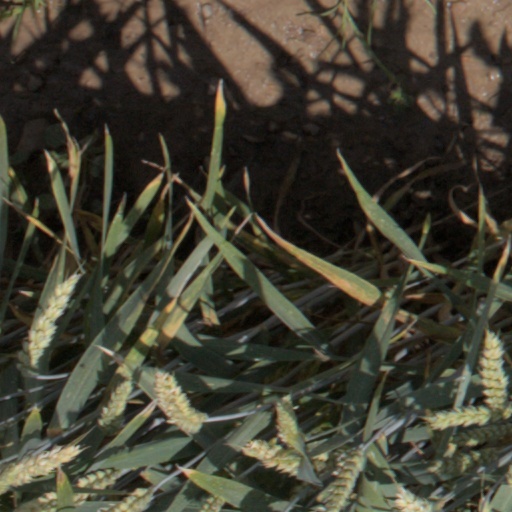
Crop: wheat